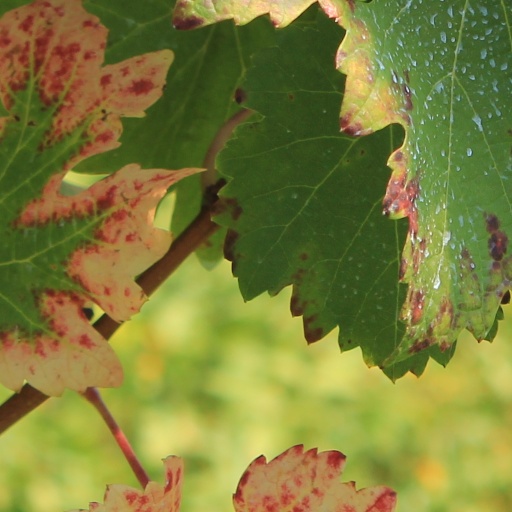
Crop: grape